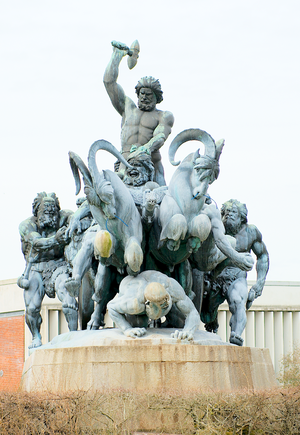
Thors kamp med Jætterne
Thors kamp med Jætterne
Thors kamp med jætterne (Statue)
Thors kamp med Jætterne er et værk af billedhuggeren Carl Johan Bonnesen. Skulpturen var udført i gips og udstillet på Charlottenborg-udstillingen i 1918. Skulpturen blev bestilt af finansmanden Harald Plum og i 1926 opstillet på Torø, som han ejede. I 1957 solgte Københavns Lærerforening som den nye ejer af Torø skulpturen til Haustrups Fabrikker i Odense.